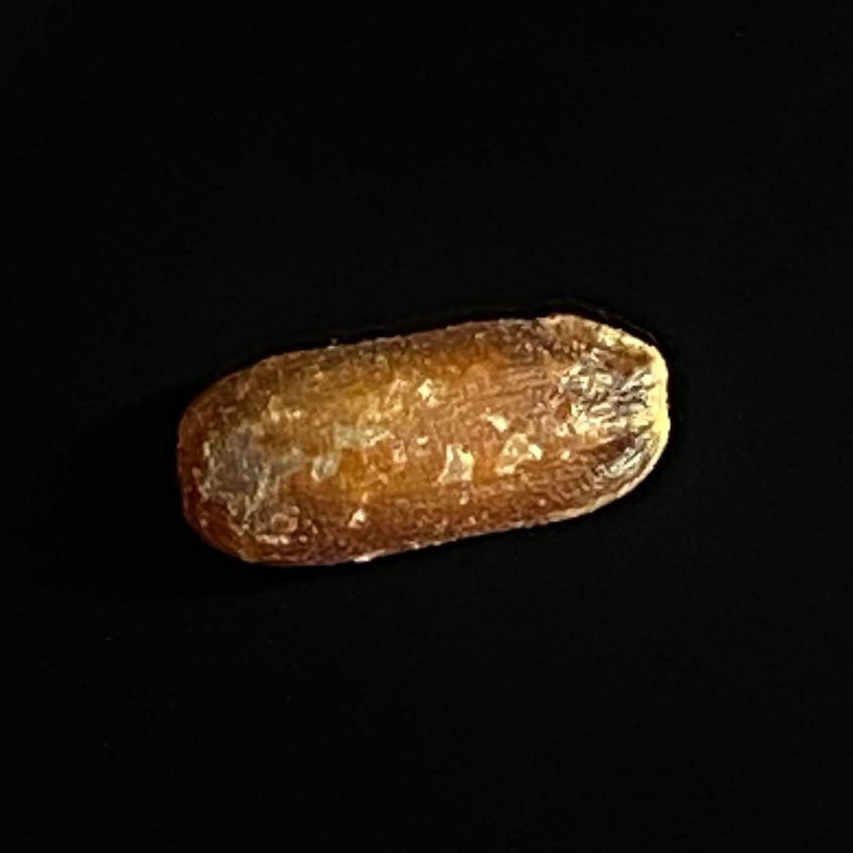
Rice variety: Lal_Biroi